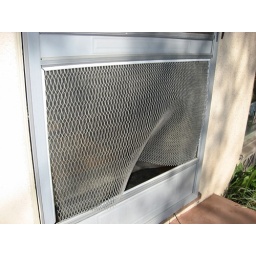
Damage done to our screen door by high winds